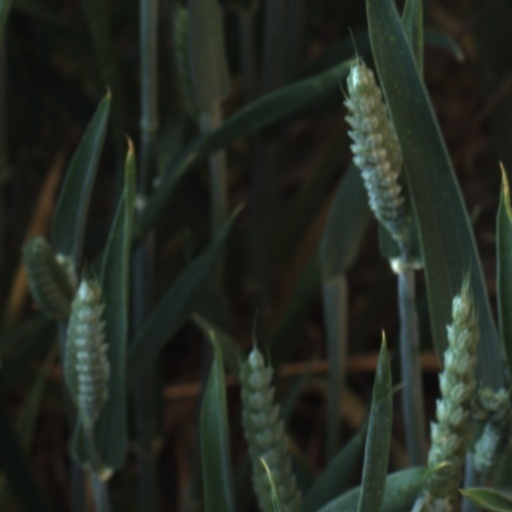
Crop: wheat